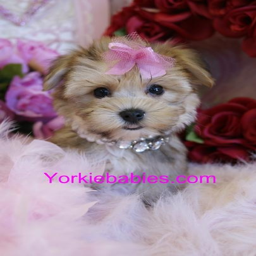
i want a dog like this !